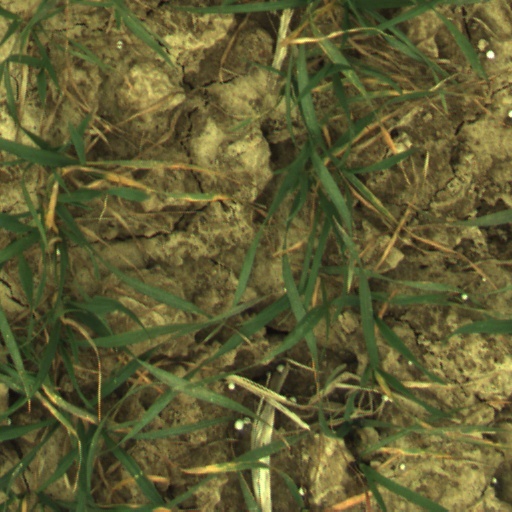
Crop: wheat